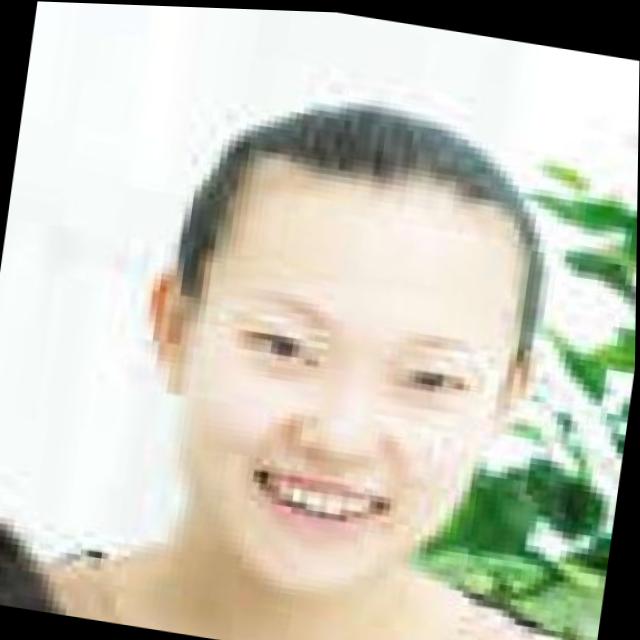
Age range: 21-44